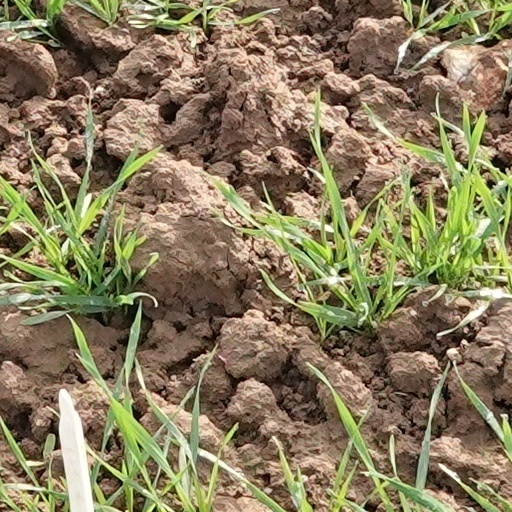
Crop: wheat